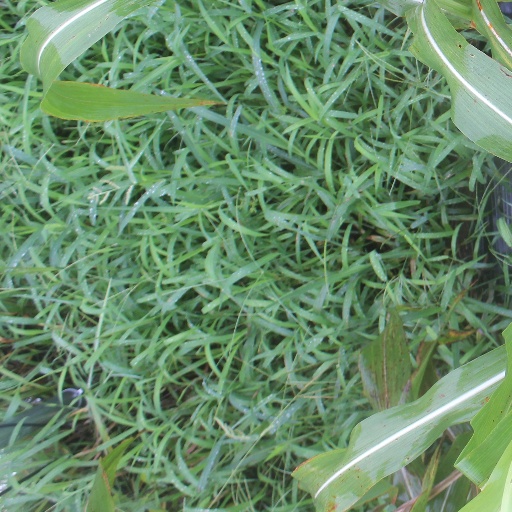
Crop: sorghum